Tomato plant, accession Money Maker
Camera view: vertical (180 deg); turntable rotation: 90 degrees
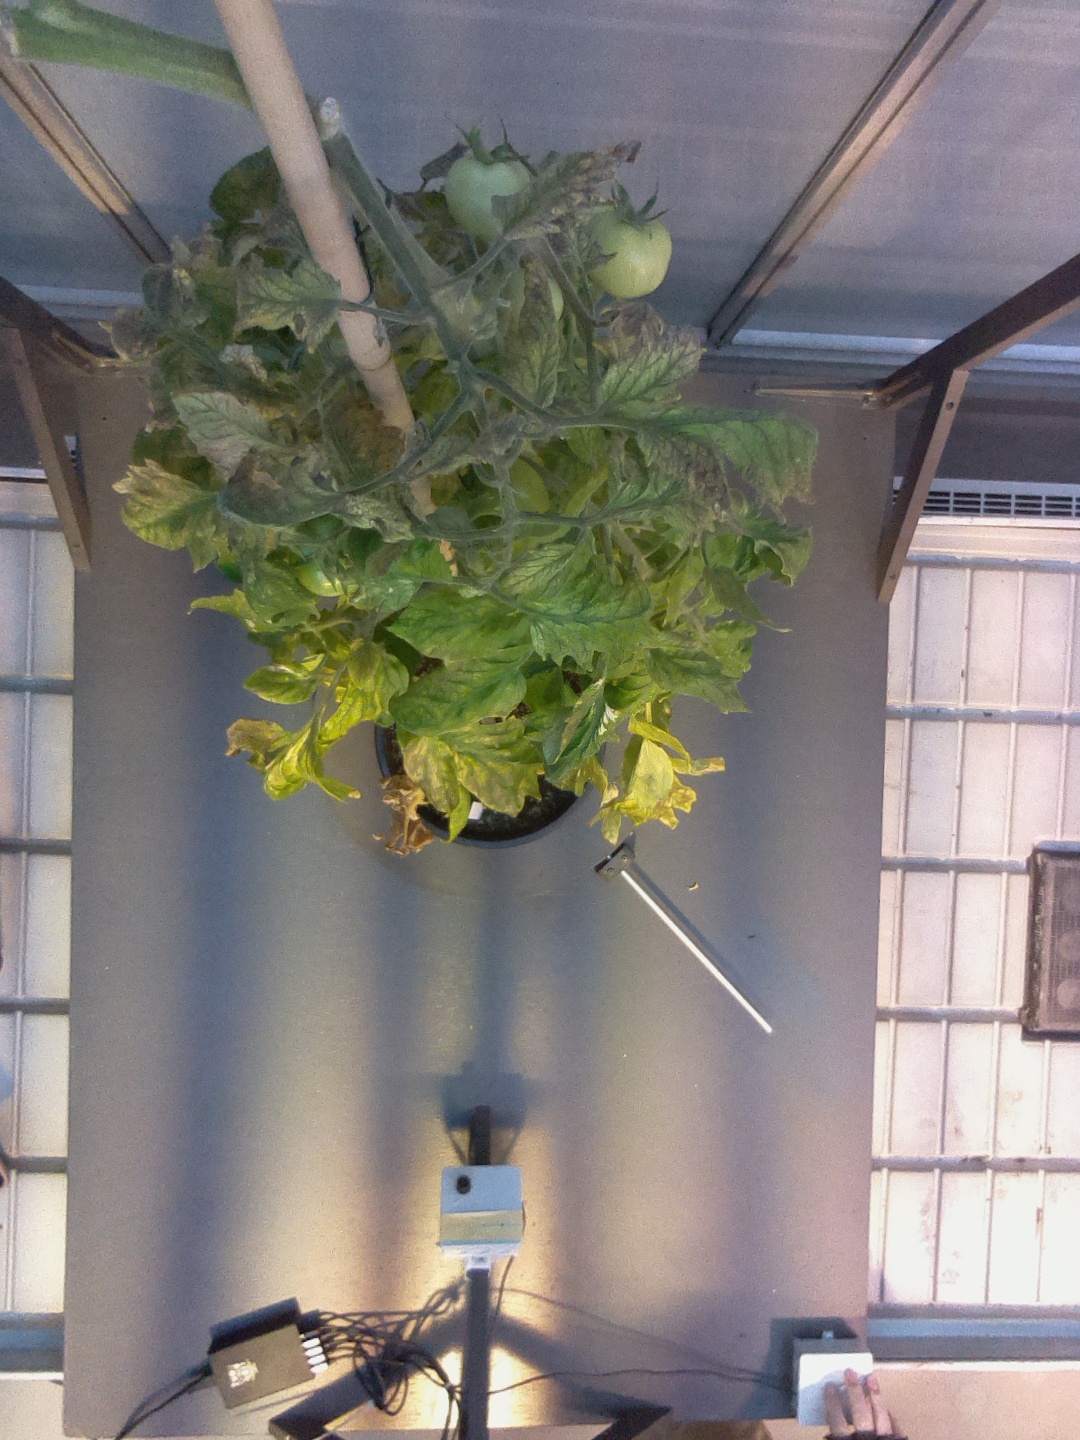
BBCH growth stage 79: 90% -100% of final fruit size